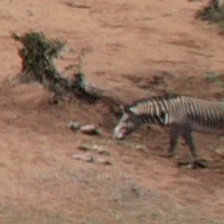
Pose orientation: left